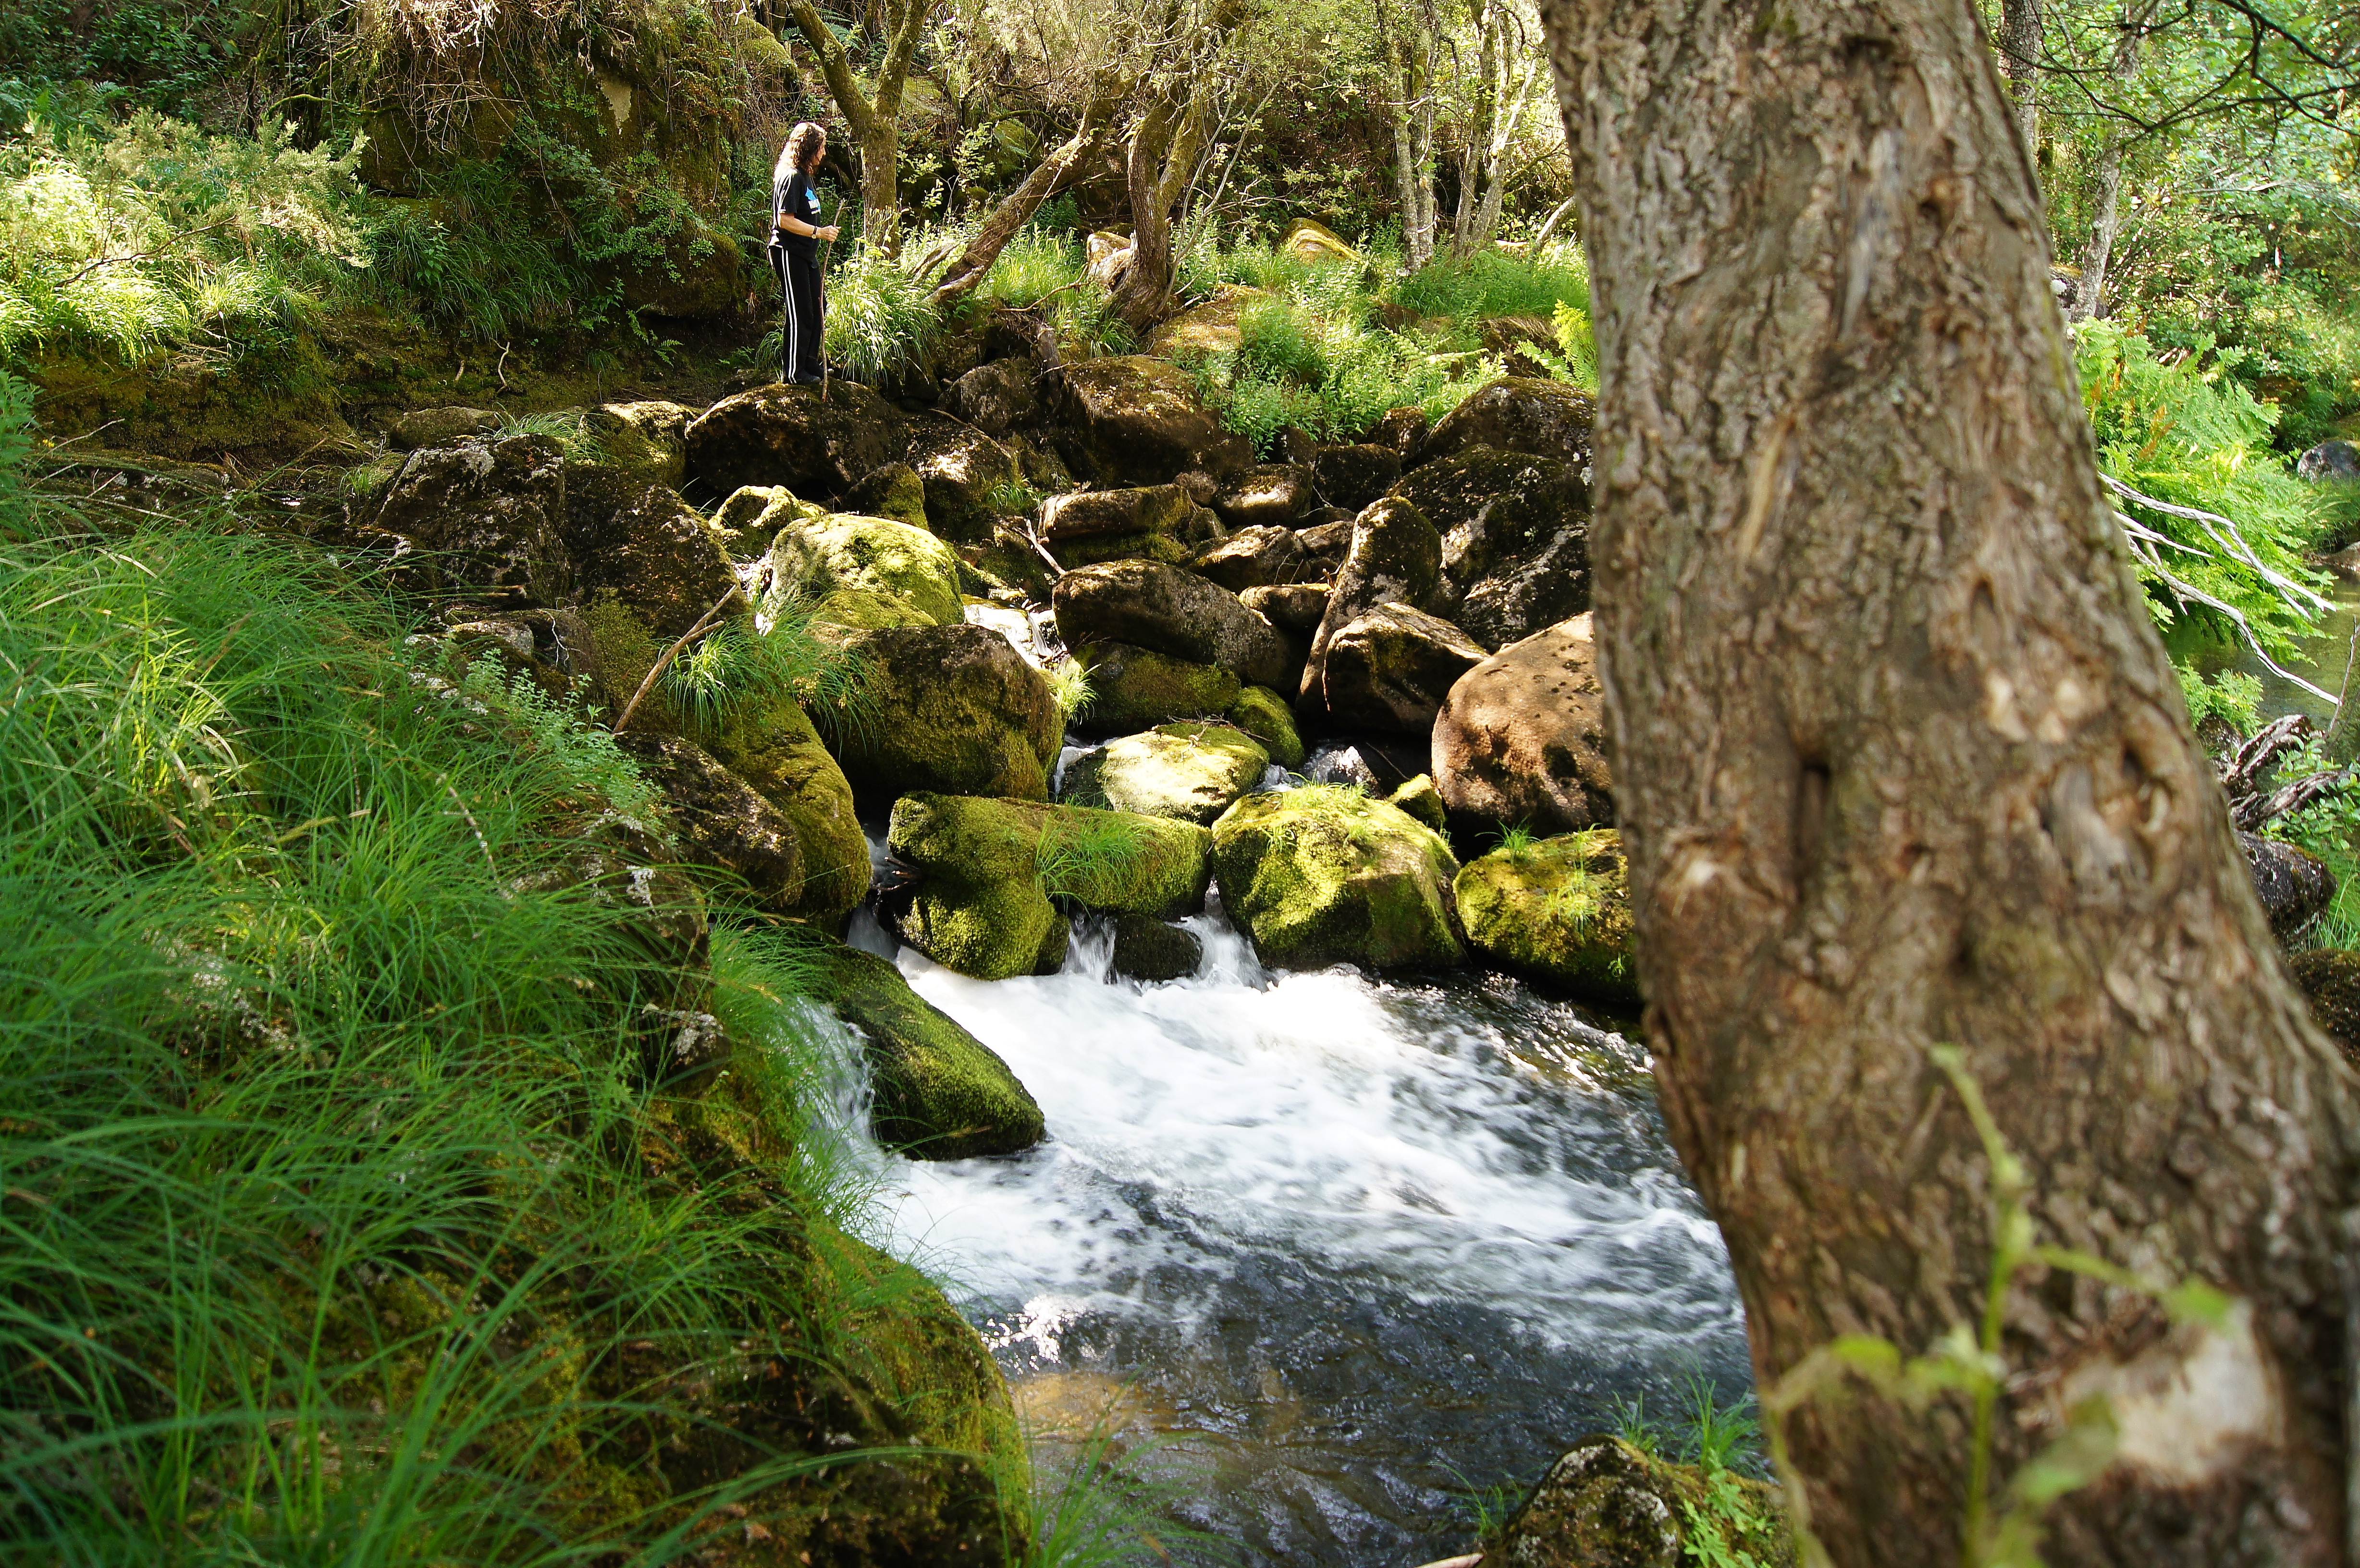
tree, forest, waterfall, creek, wilderness, trail, river, stream, jungle, rapid, body of water, vegetation, rainforest, ravine, galicia, woodland, habitat, water feature, ecosystem, watercourse, ggl1, nature reserve, old growth forest, natural environment